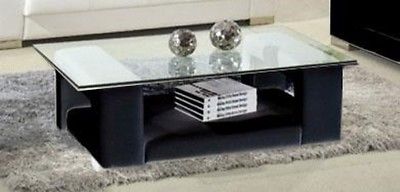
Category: sofa